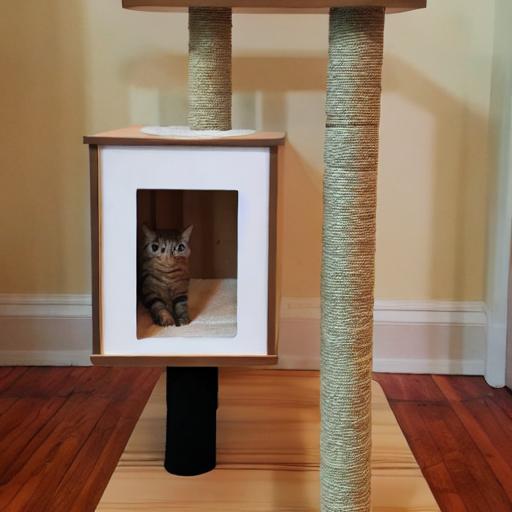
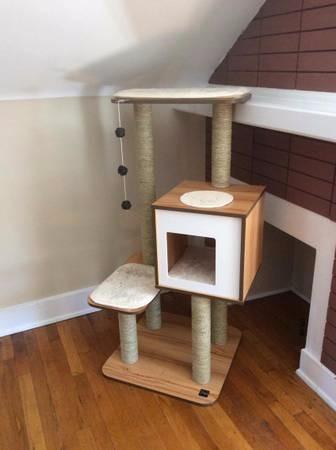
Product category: items_cat tree
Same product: no